Consumerism

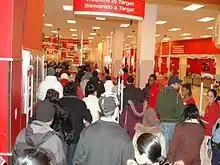
Black Friday shoppers, DC USA

Consumerism has long had intentional underpinnings, rather than just developing out of capitalism. As an example, Earnest Elmo Calkins noted to fellow advertising executives in 1932 that "consumer engineering must see to it that we use up the kind of goods we now merely use", while the domestic theorist Christine Frederick observed in 1929 that "the way to break the vicious deadlock of a low standard of living is to spend freely, and even waste creatively".